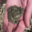
Label: frog